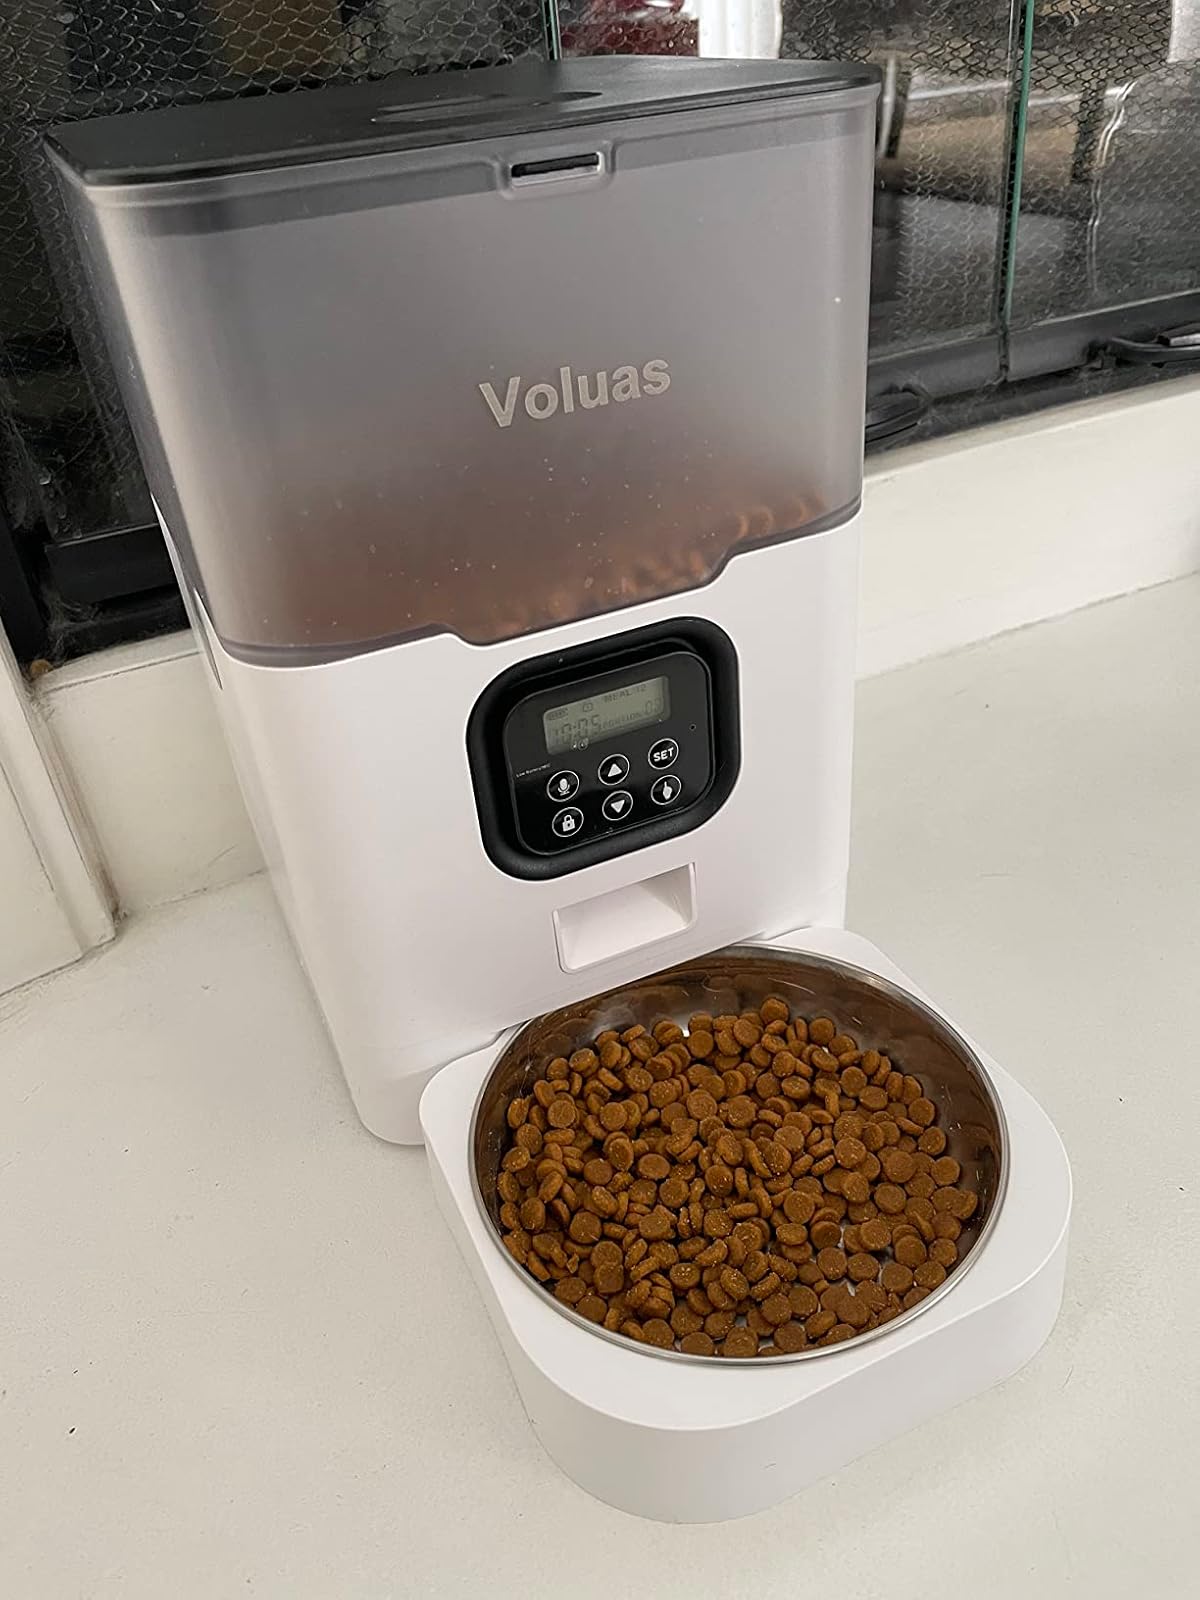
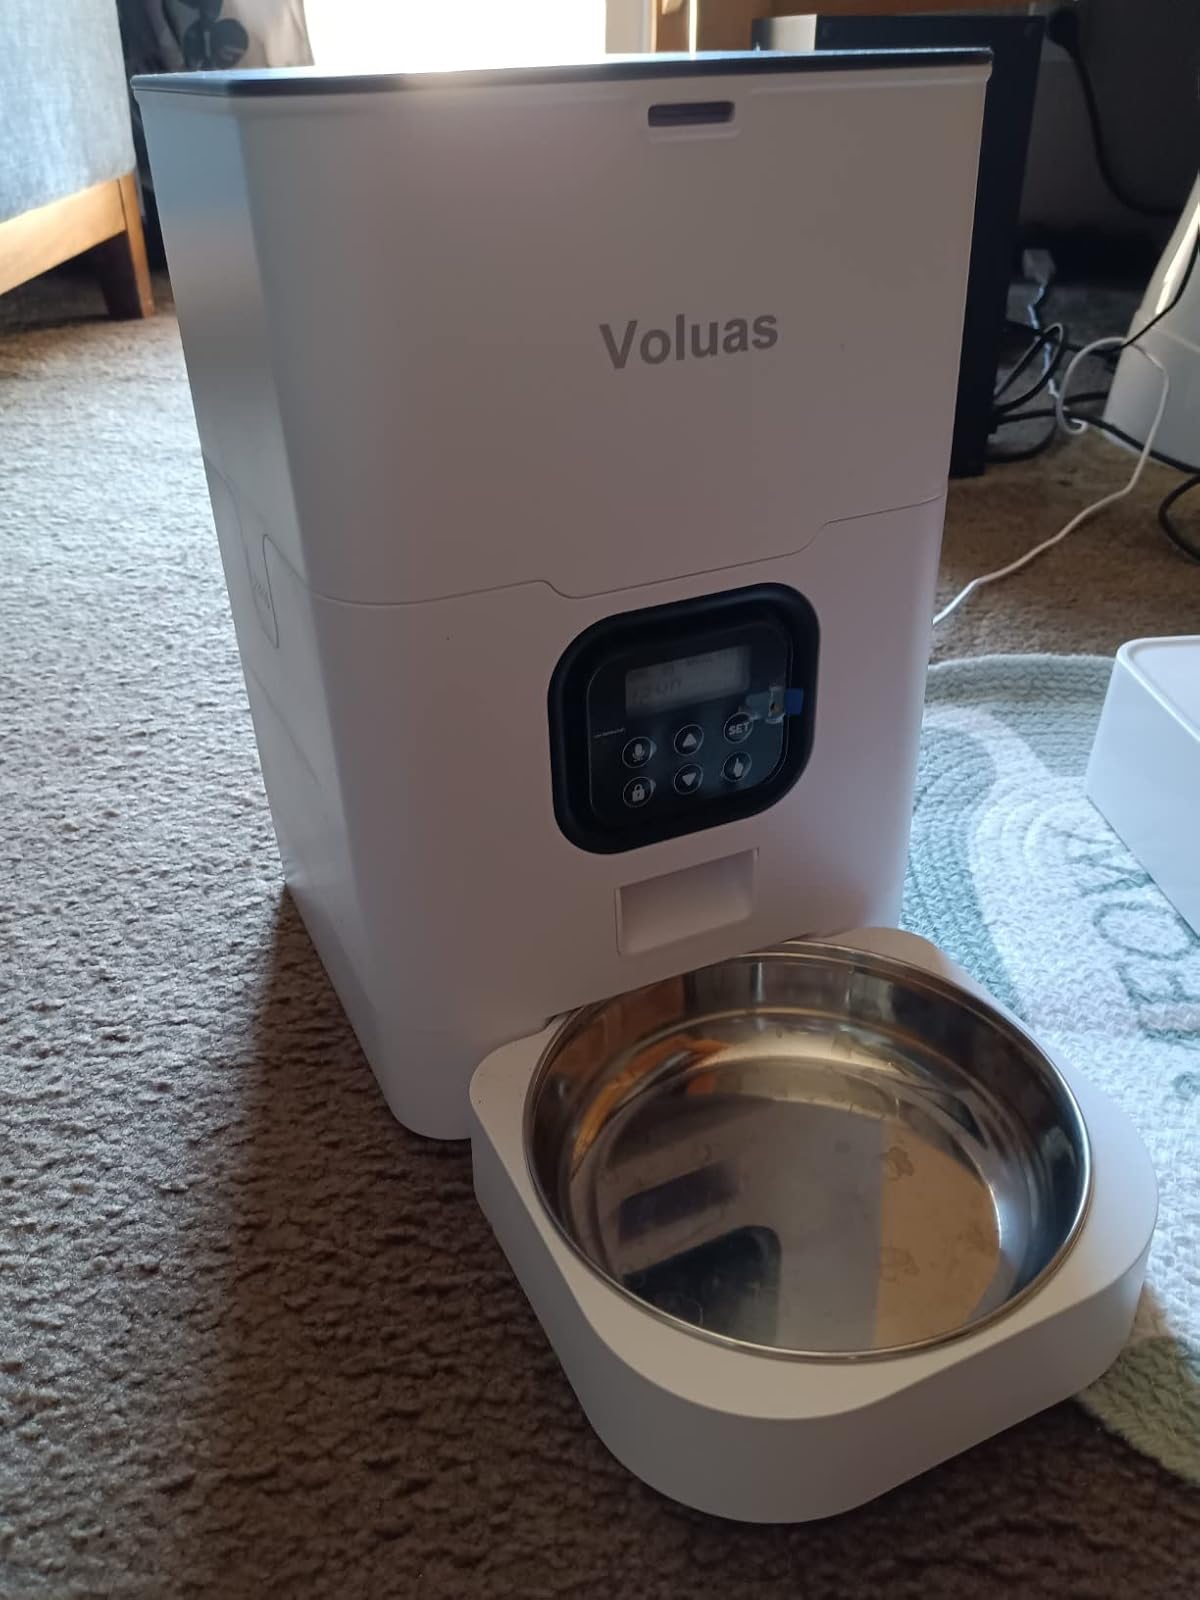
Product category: items_feeder
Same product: no